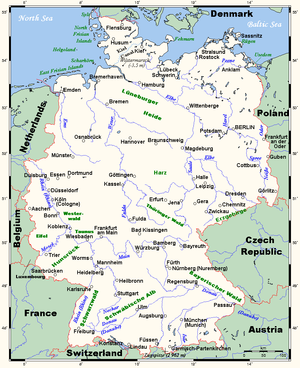
Tysklands geografi / Topografi / Floder og søer
De store floder i Tyskland.
Tyskland er et stort land i Centraleuropa med et areal på 357.021 km². Det strækker sig fra Alperne i syd, over Det nordeuropæiske lavland til Nordsøen og Østersøen i nord.